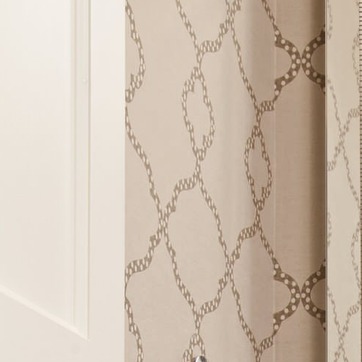
Material: wallpaper